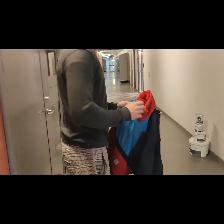
Label: Human